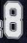
Number: 8